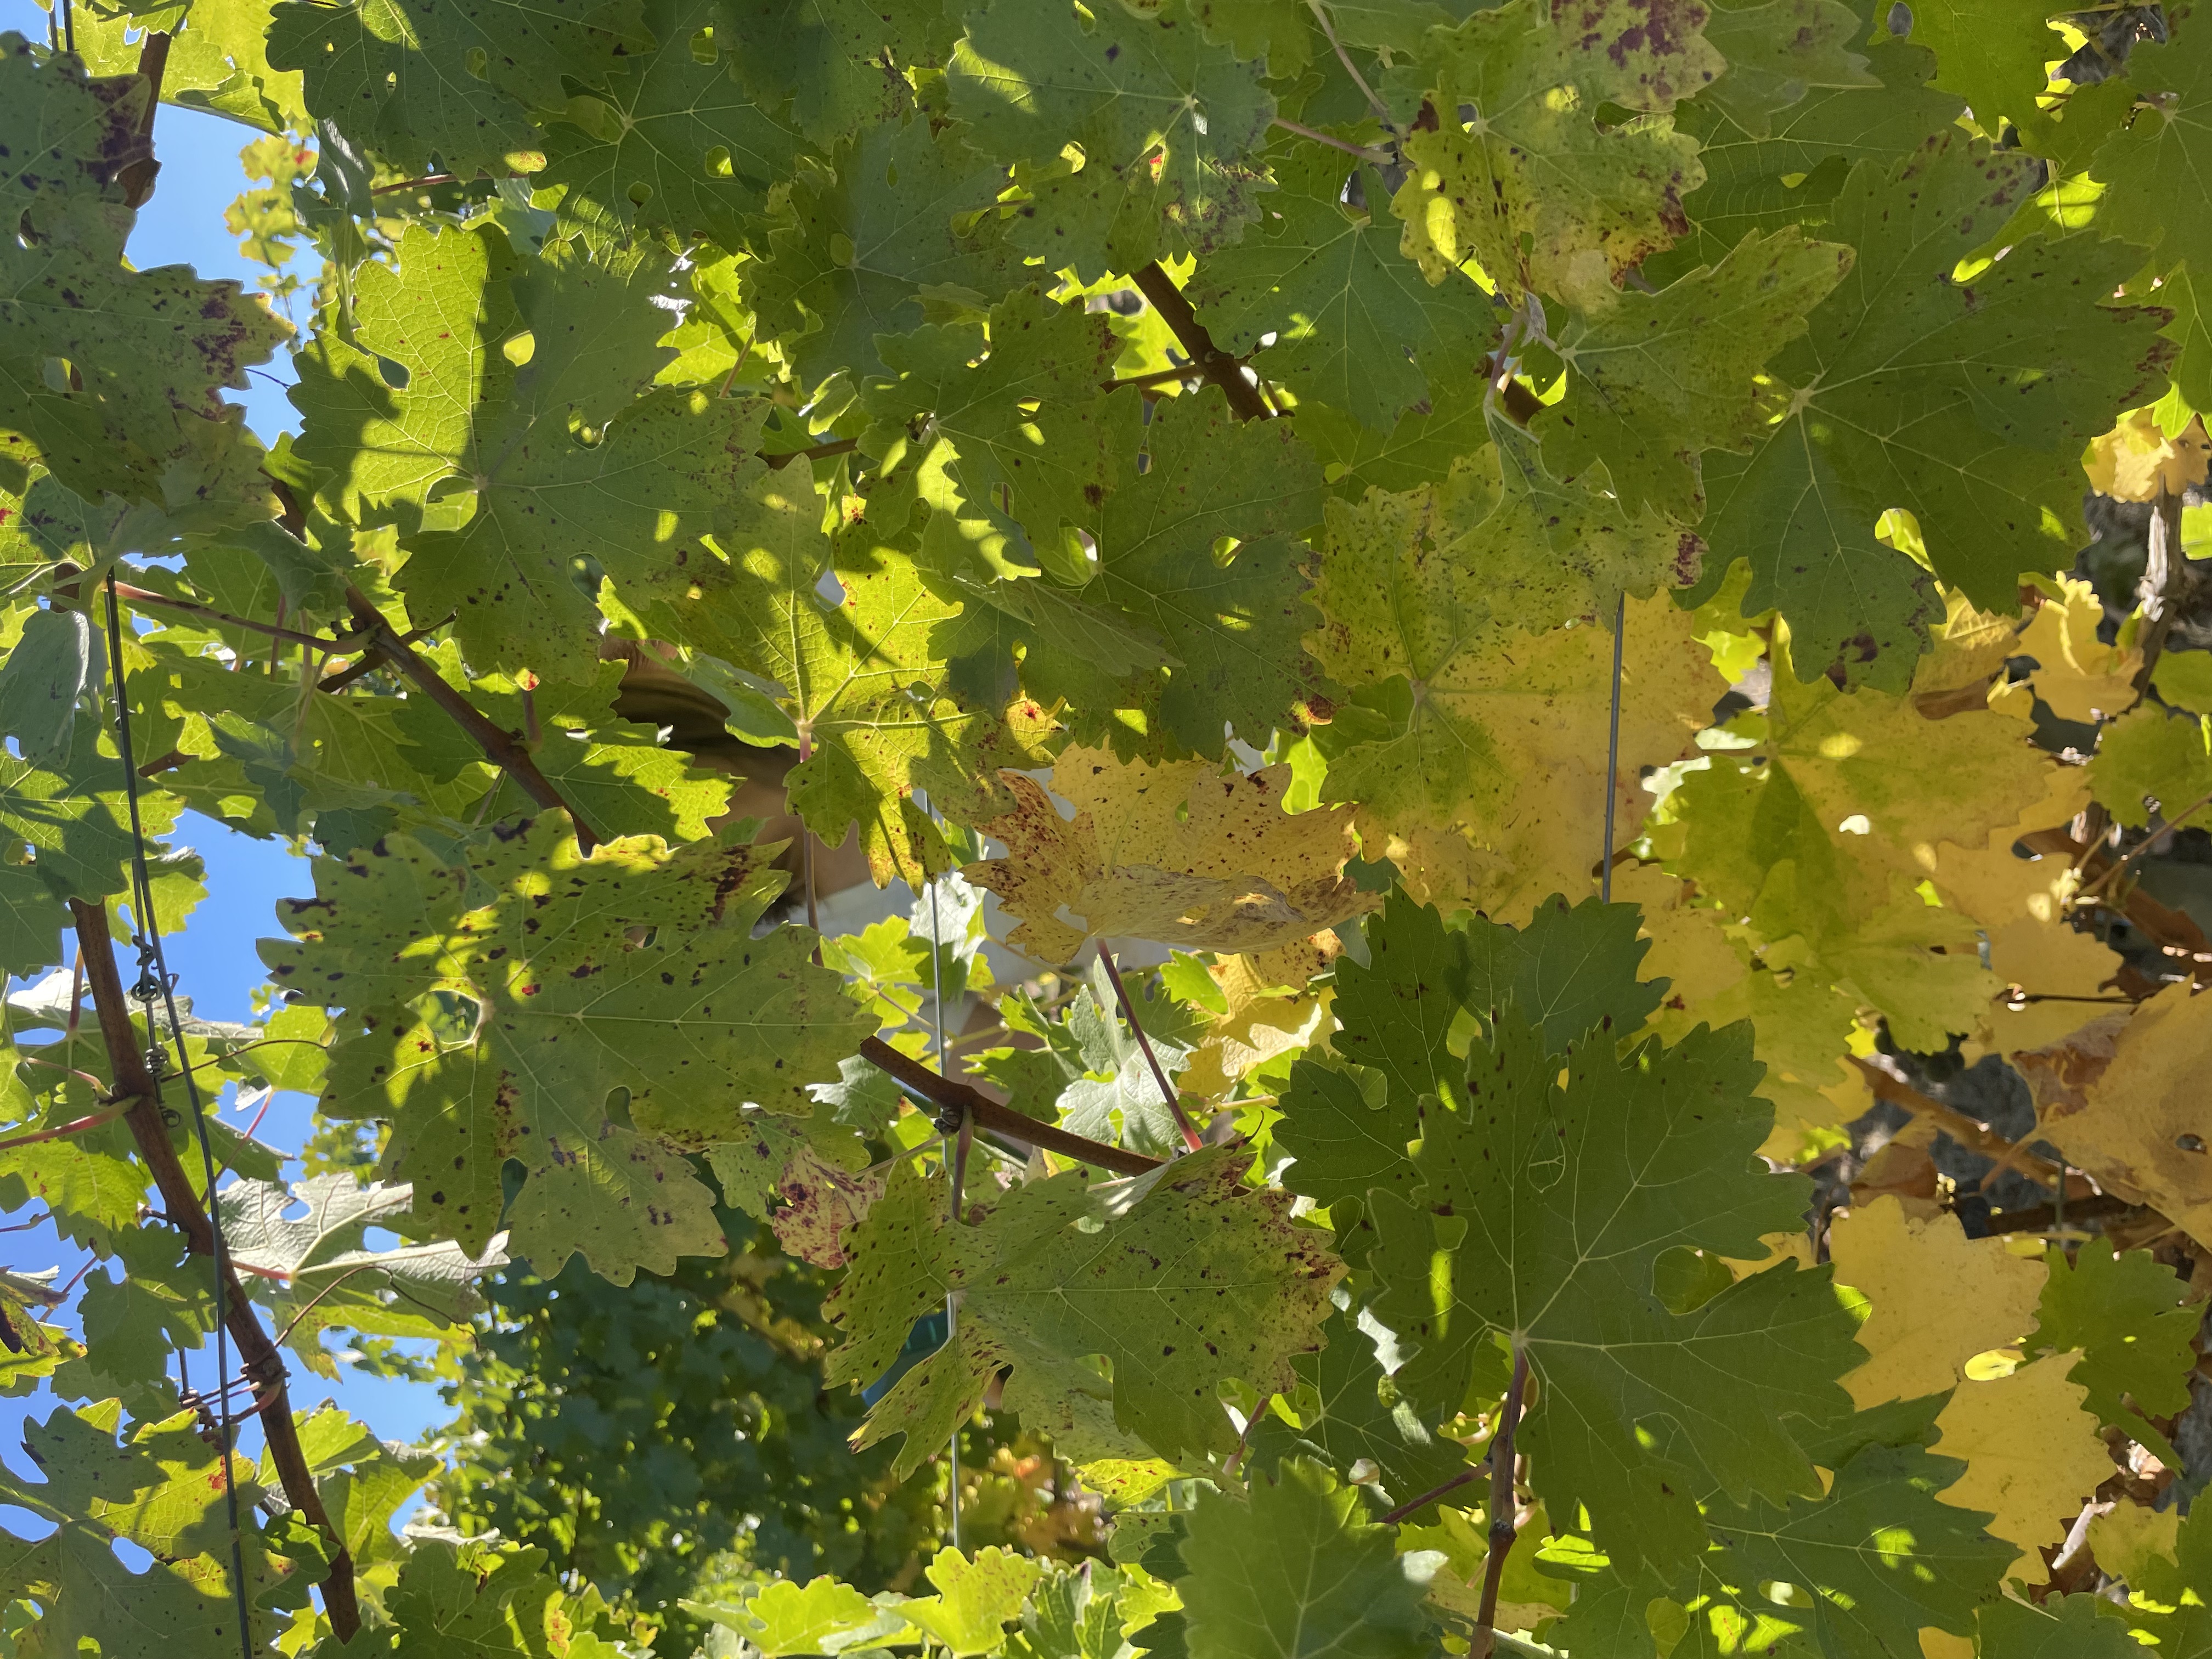
Label: Other Red